Rowing at the 1948 Summer Olympics – Men's coxed pair

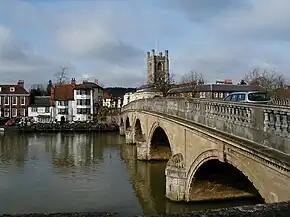
Henley-on-Thames

The men's coxed pair competition at the 1948 Summer Olympics in London took place at Henley-on-Thames, London. It was held from 5 to 9 August. There were 9 boats (28 competitors) from 9 nations, with each nation limited to a single boat in the event. The event was won by the Danish team, rowers Finn Pedersen and Tage Henriksen and coxswain Carl-Ebbe Andersen; it was the first medal in the men's coxed pair for Denmark. Italy won its second consecutive silver medal (though 12 years apart), with Giovanni Steffè, Aldo Tarlao, and cox Alberto Radi. Hungary also earned its first medal in the event, a bronze for Antal Szendey, Béla Zsitnik, and cox Róbert Zimonyi. The French three-Games pre-war podium streak ended.